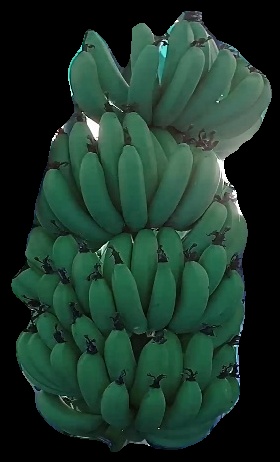
Variety: pachbale
Grade: grade1